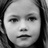
Emotion: neutral